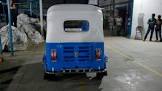
Vehicle type: Auto Rickshaws